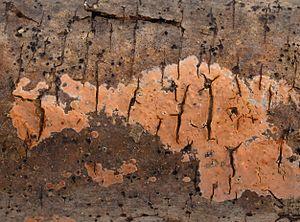
Peniophora est un genre de champignons basidiomycètes lignicoles de la famille des Peniophoraceae. Le genre est fort répandu, et contient une septantaine d'espèces. Les espèces de Peniophora sont résupinées, de type croûte, et sont décrites comme corticioïdes. Un certain nombre d'espèces de ce genre sont parasitées par d'autres champignons comme la Tremelle mésentérique.